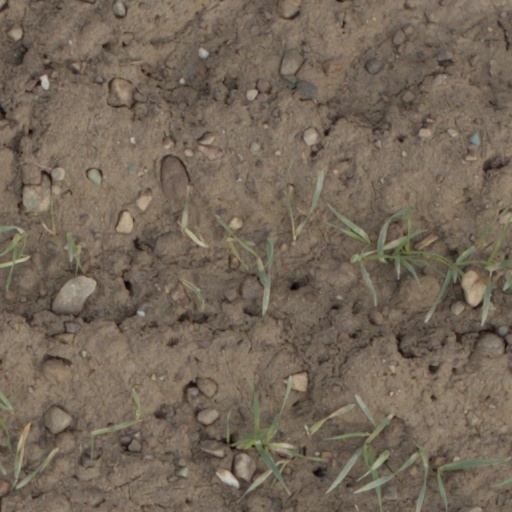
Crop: wheat